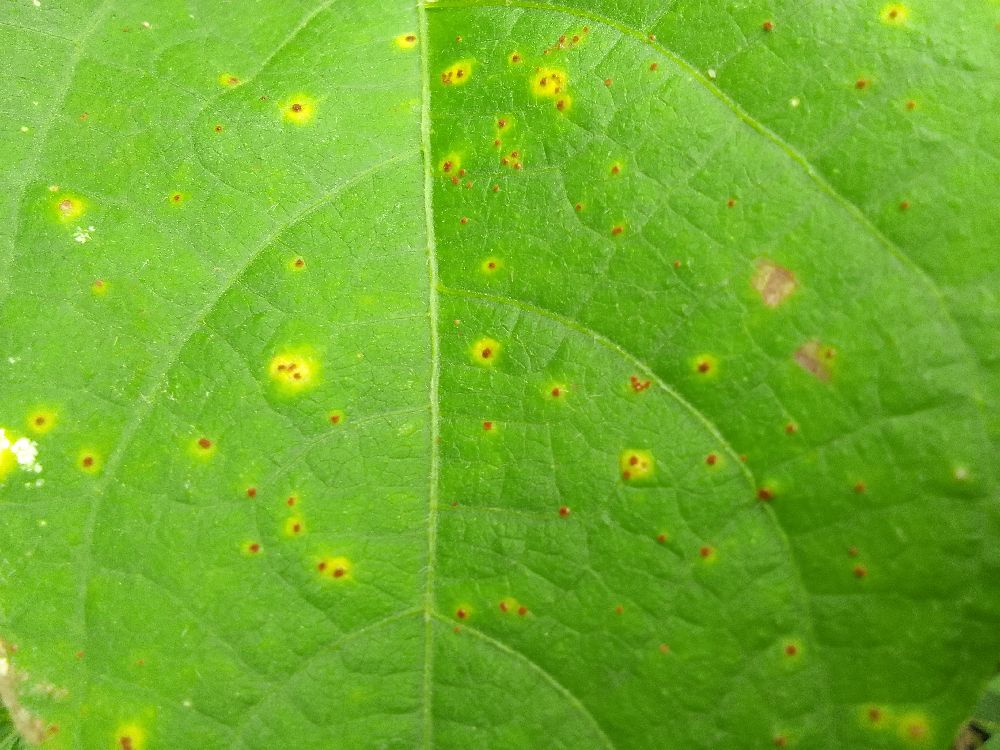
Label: rust